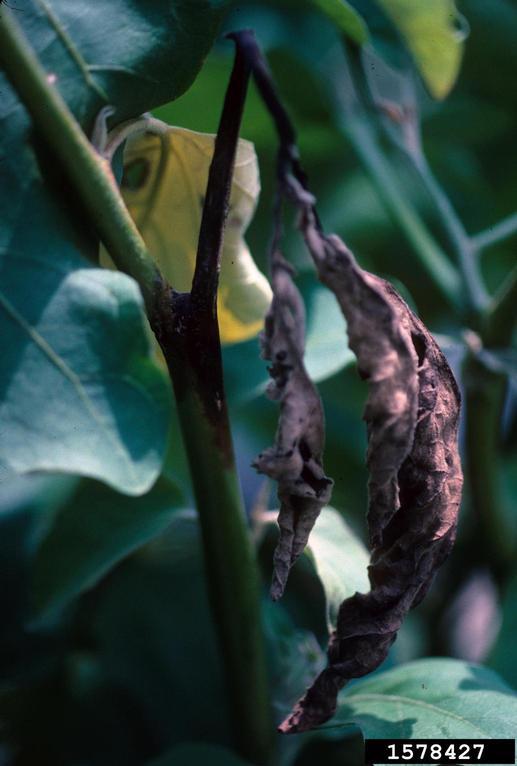
Plant: Eggplant
Disease: eggplant phytophthora blight